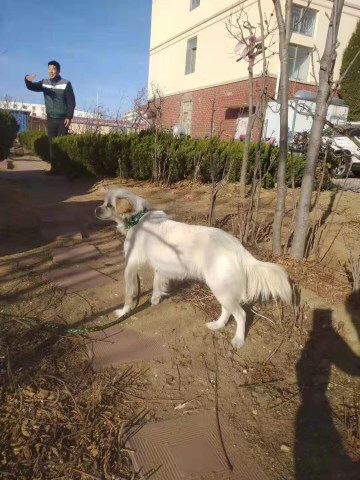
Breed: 3336-n000121-chinese_rural_dog